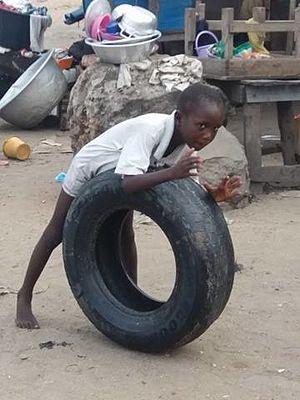
La pauvreté infantile désigne la situation de pauvreté dans laquelle vivent certains enfants.